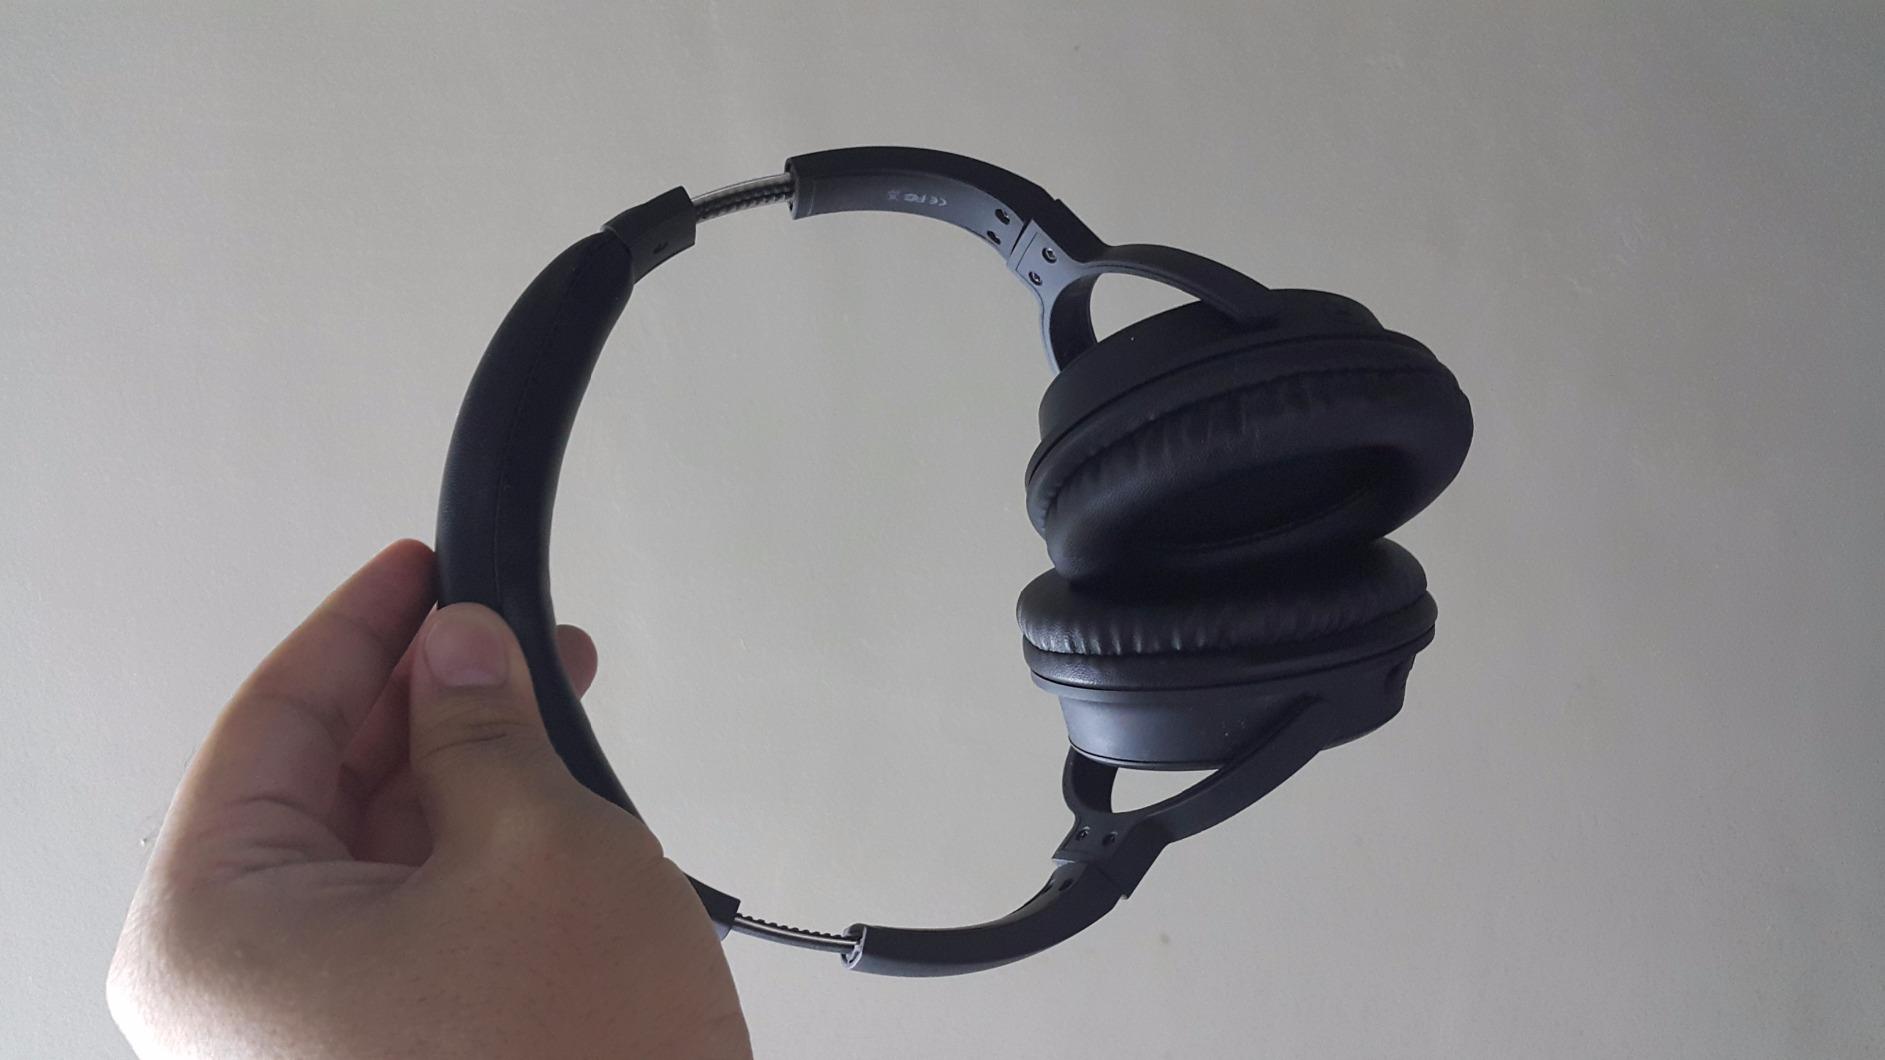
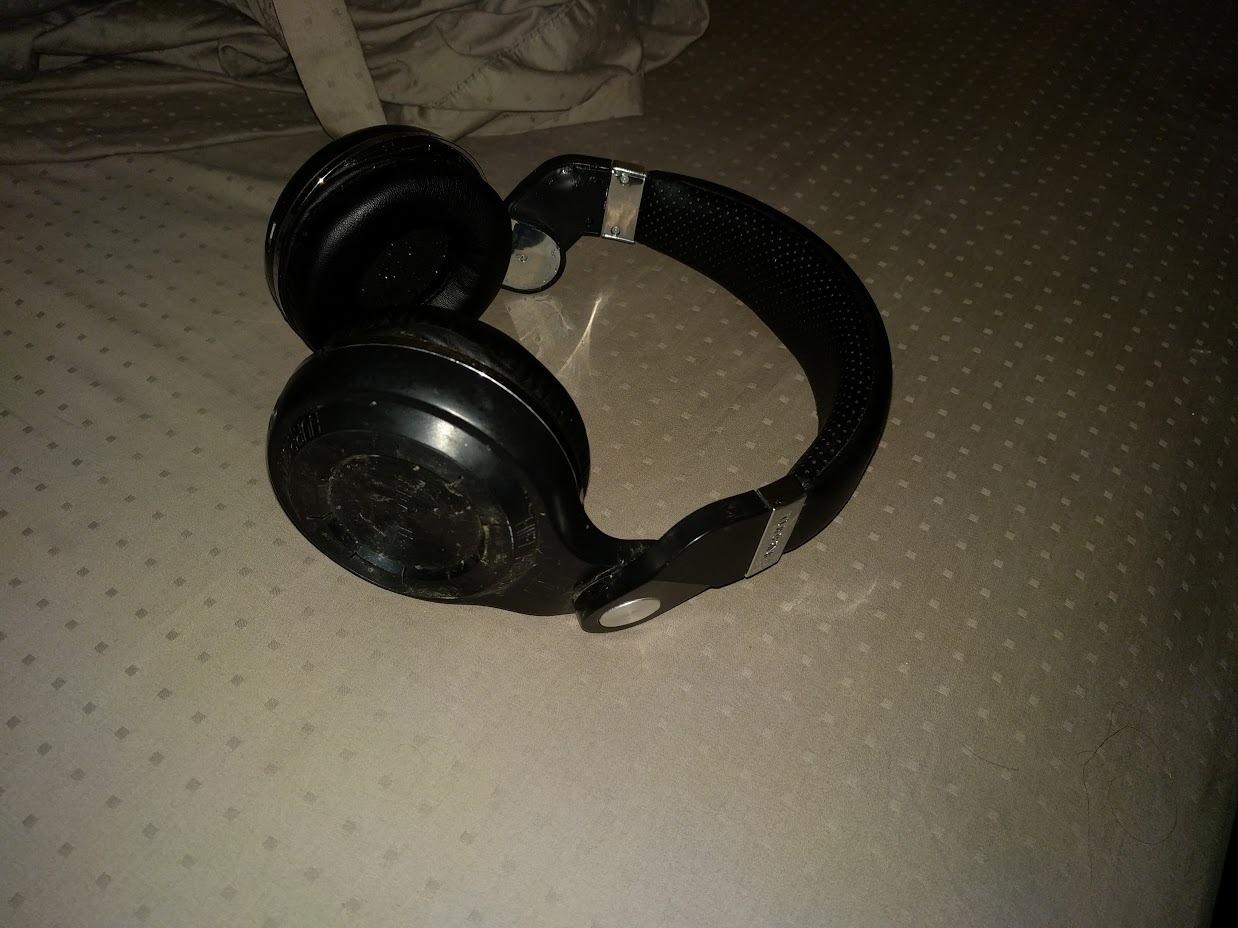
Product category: headphones
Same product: no